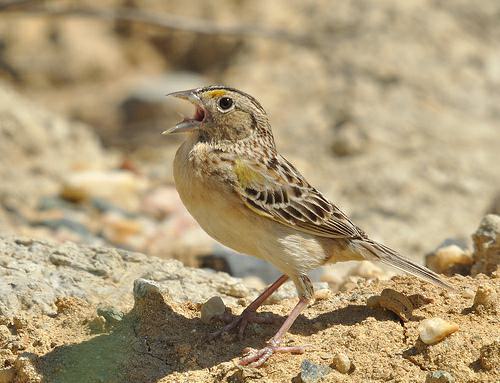
A photo of a grasshopper sparrow